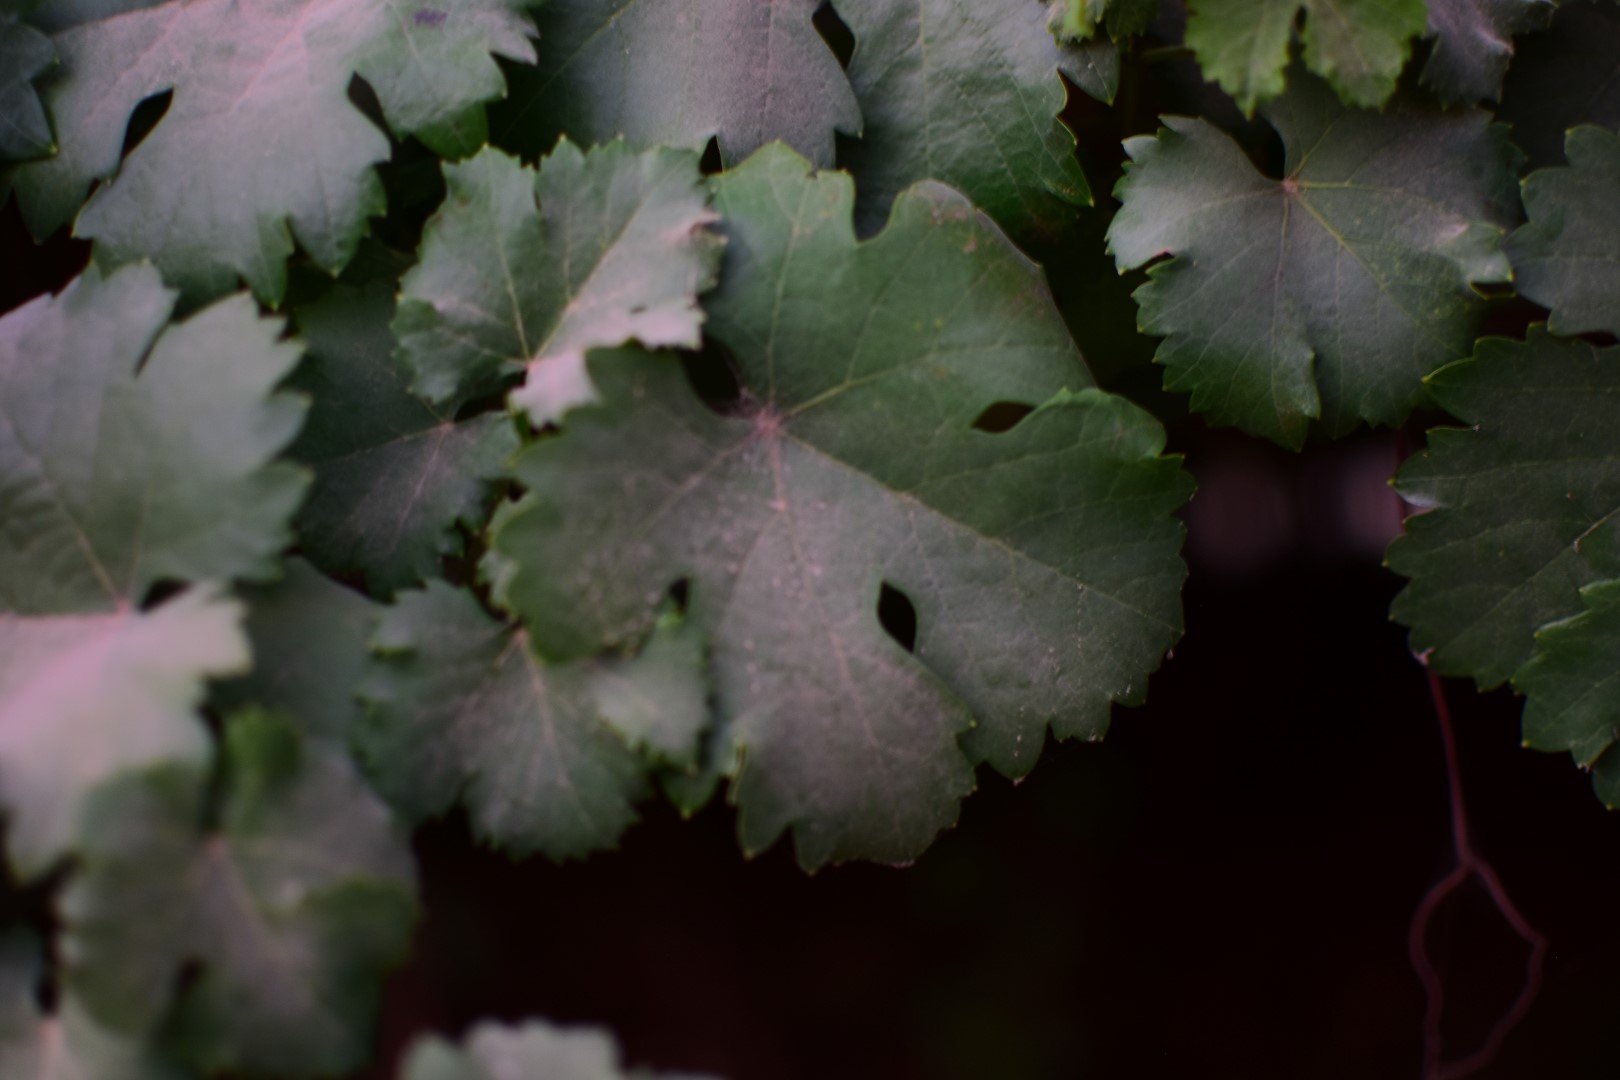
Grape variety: Aswud Balad